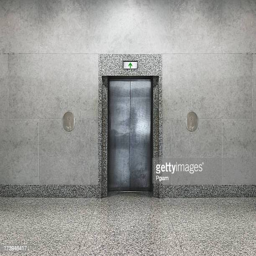
elevator in a modern office building